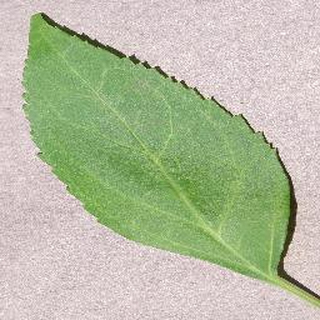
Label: healthy_cherry